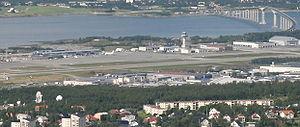
L'aéroport de Tromsø est un aéroport international situé à Tromsø en Norvège sur la côte ouest de l'île de Tromsøya. L'aéroport est doté d'une piste de 2 447 mètres de long. Avec environ 2 millions de passagers qui y ont transité en 2014, il s'agit du plus grand aéroport du nord de la Norvège. L'aéroport est également une base pour la compagnies Widerøe et une destination pour SAS et Norwegian avec plusieurs vols journaliers. Il est dirigé par la compagnie Avinor AS.